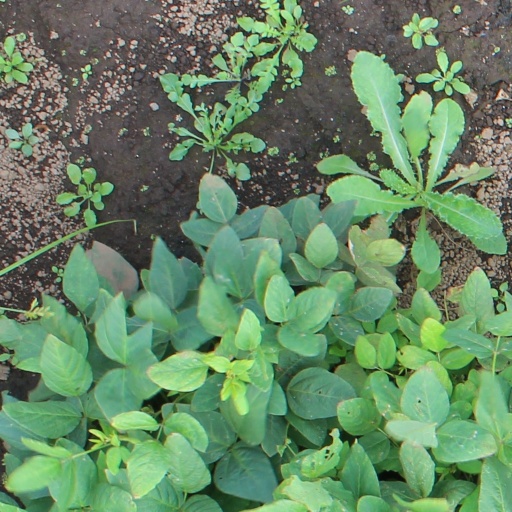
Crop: soybean